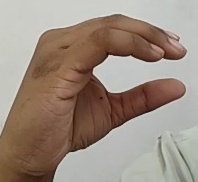
ASL sign: C